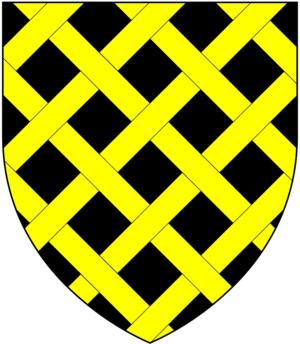
John Maltravers, 1ᵉʳ baron Maltravers, est un noble et courtisan anglais du XIVᵉ siècle. Chevalier d'origine modeste, il s'élève progressivement aux seins des échelons de la hiérarchie de la noblesse anglaise par son mariage fort avantageux avec une fille de Maurice de Berkeley, 2ᵉ baron Berkeley, puis à ses relations étroites avec Roger Mortimer, 1ᵉʳ comte de March, tous deux d'influents seigneurs dans les Marches galloises. Fugitif à compter de 1322 à la suite de sa participation à la rébellion infructueuse menée par Mortimer contre les abus du roi Édouard II, Maltravers soutient activement la chute de ce souverain en 1326.